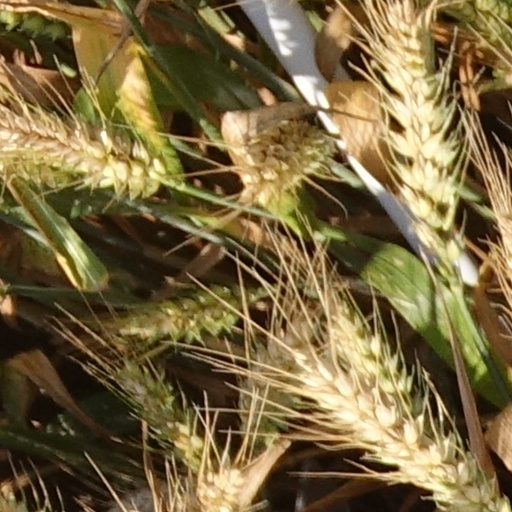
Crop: wheat